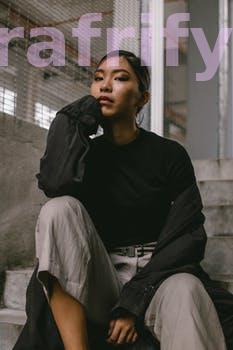
Label: Watermark